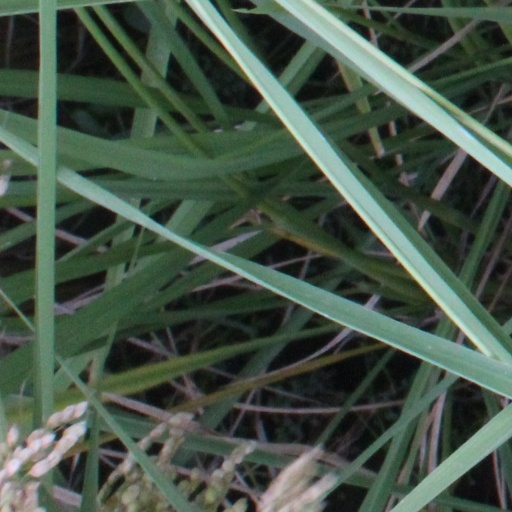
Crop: rice